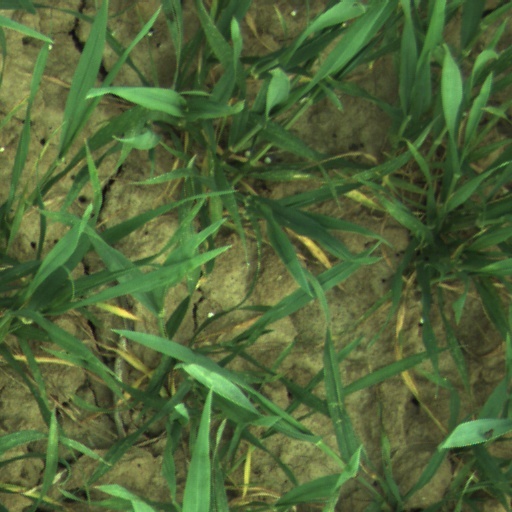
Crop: wheat